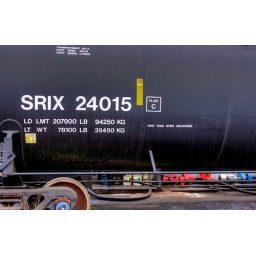
train car in downtown Denver...